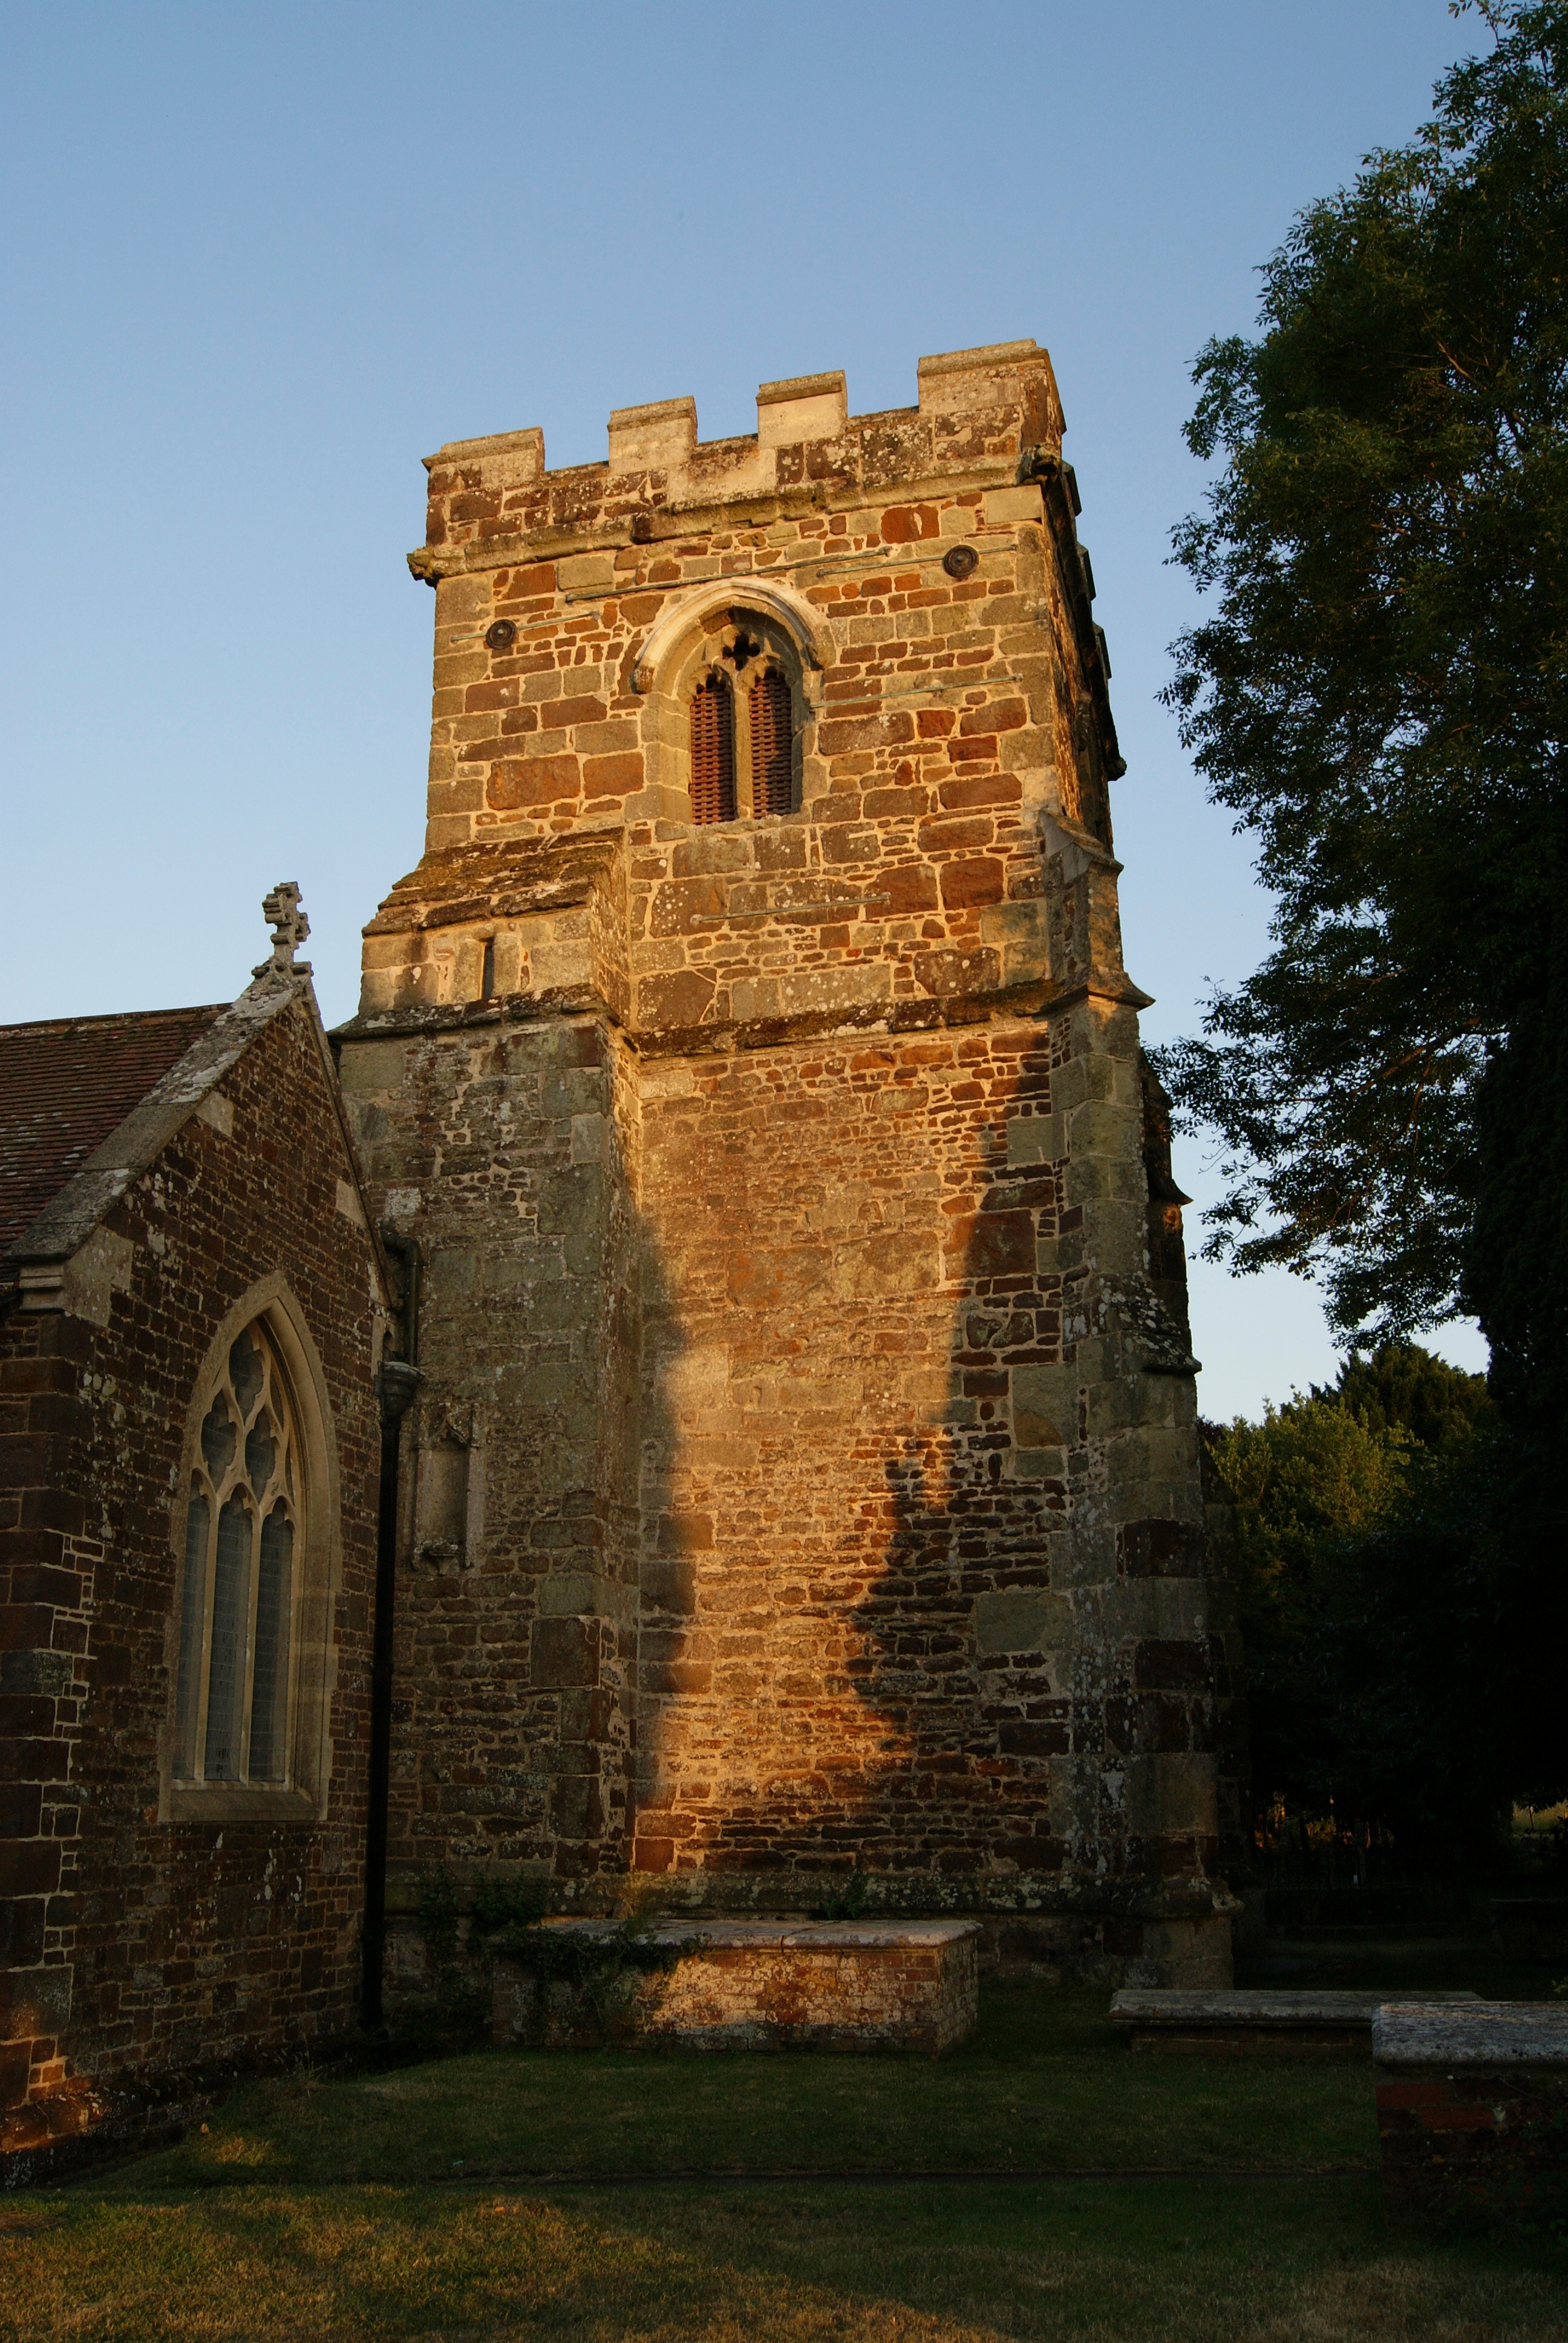
building, church, chapel, place of worship, ruins, monastery, abbey, middle ages, ancient history, spanish missions in california